Rolling stock of the Korean State Railway

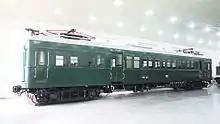
100-series electric railcar at the P'yŏngyang Railway Museum.

29 Keha-class petrol railcars were inherited from Sentetsu after the war. Very little is known about their service lives with Kukch'ŏl or their classification and numbering, but one was seen in service on the Pukpu Line in 2012.